Ukraine in the Eurovision Song Contest 2004

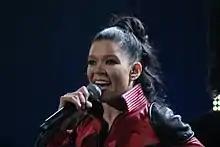
Ruslana was internally selected to represent Ukraine in the Eurovision Song Contest 2004

On 23 January 2004, NTU announced that they had internally selected Ruslana Lyzhychko to represent Ukraine in Istanbul. Ruslana's selection as the Ukrainian representative was decided upon from two artists considered by the Arts Council of NTU, the other being Ani Lorak. Anzhelika Rudnytska was also reported by Ukrainian media to have been considered, but was later denied by the broadcaster. On 28 January 2004, it was announced during a press conference that Ruslana would be performing the song "Wild Dances" at the Eurovision Song Contest, which was named after her latest album released in June 2003 under the Ukrainian title "Dyki tantsi". The song, written by Ruslana together with Oleksandr Ksenofontov, featured a bilingual mix of Ukrainian and English lyrics. "Wild Dances" was presented to the public through the release of the official music video, directed by Evgeny Mitrofanov and filmed at the Ice Palace in Kyiv, on 25 March 2004.